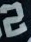
Number: 2